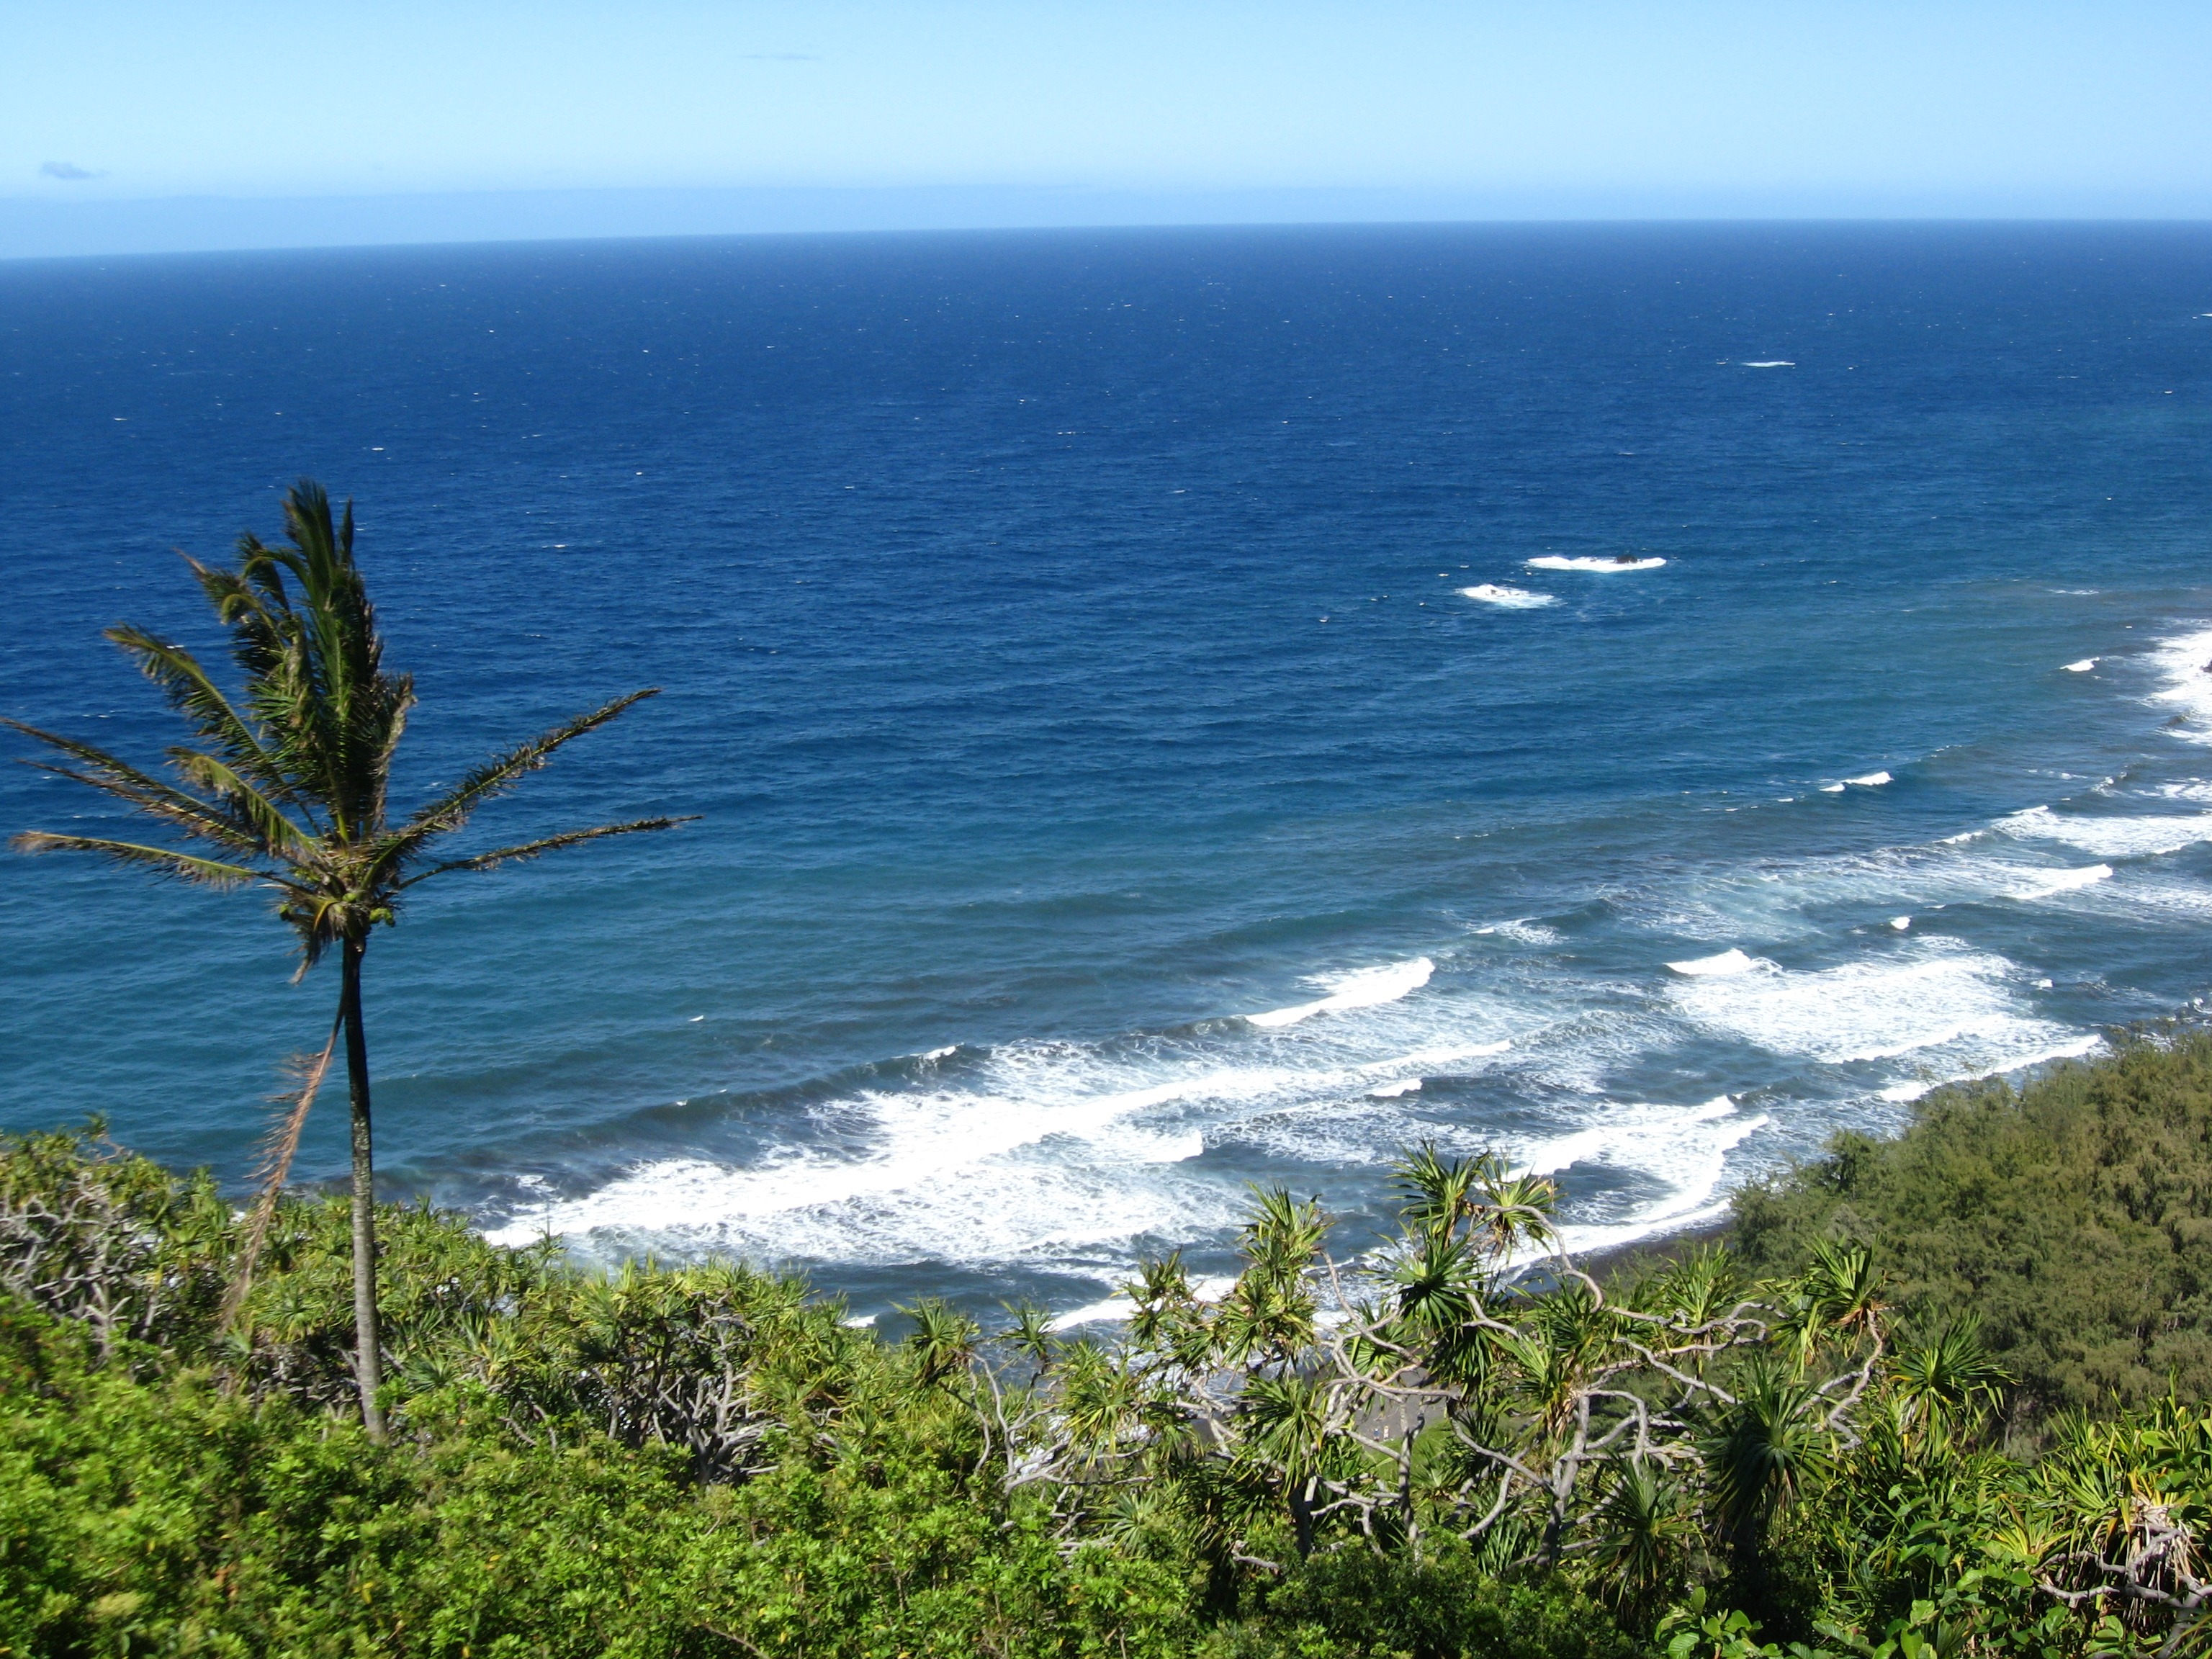
beach, sea, coast, water, nature, rock, ocean, horizon, hill, shore, wave, tide, vacation, shoreline, cliff, surf, cove, bay, terrain, body of water, waves, bushes, habitat, tropics, cape, islet, landform, beach surf